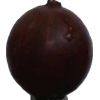
Label: gooseberry